Passion Despair

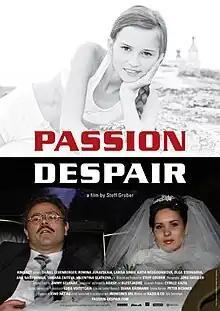

Passion Despair is a documentary film by Swiss filmmaker Steff Gruber. Gruber started shooting in 2005. The film premiered at the Gdansk Dokfilm Festival 2011.